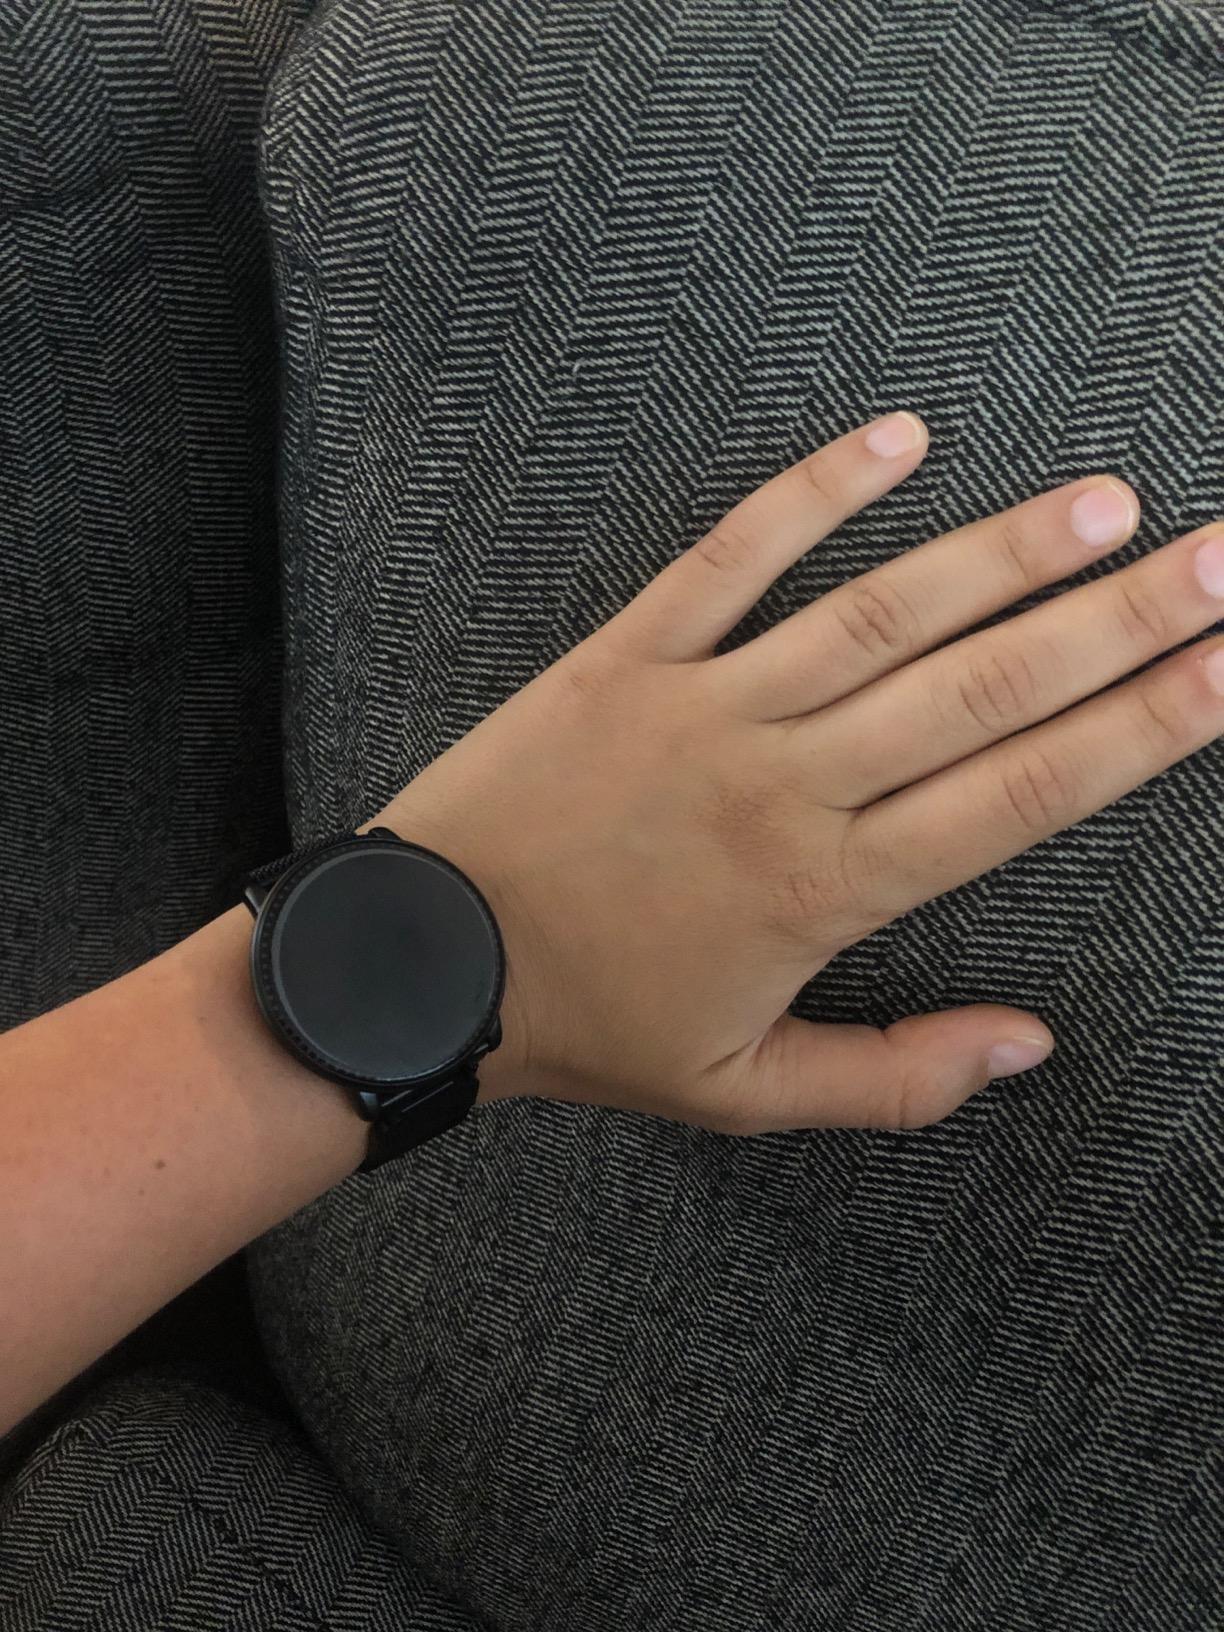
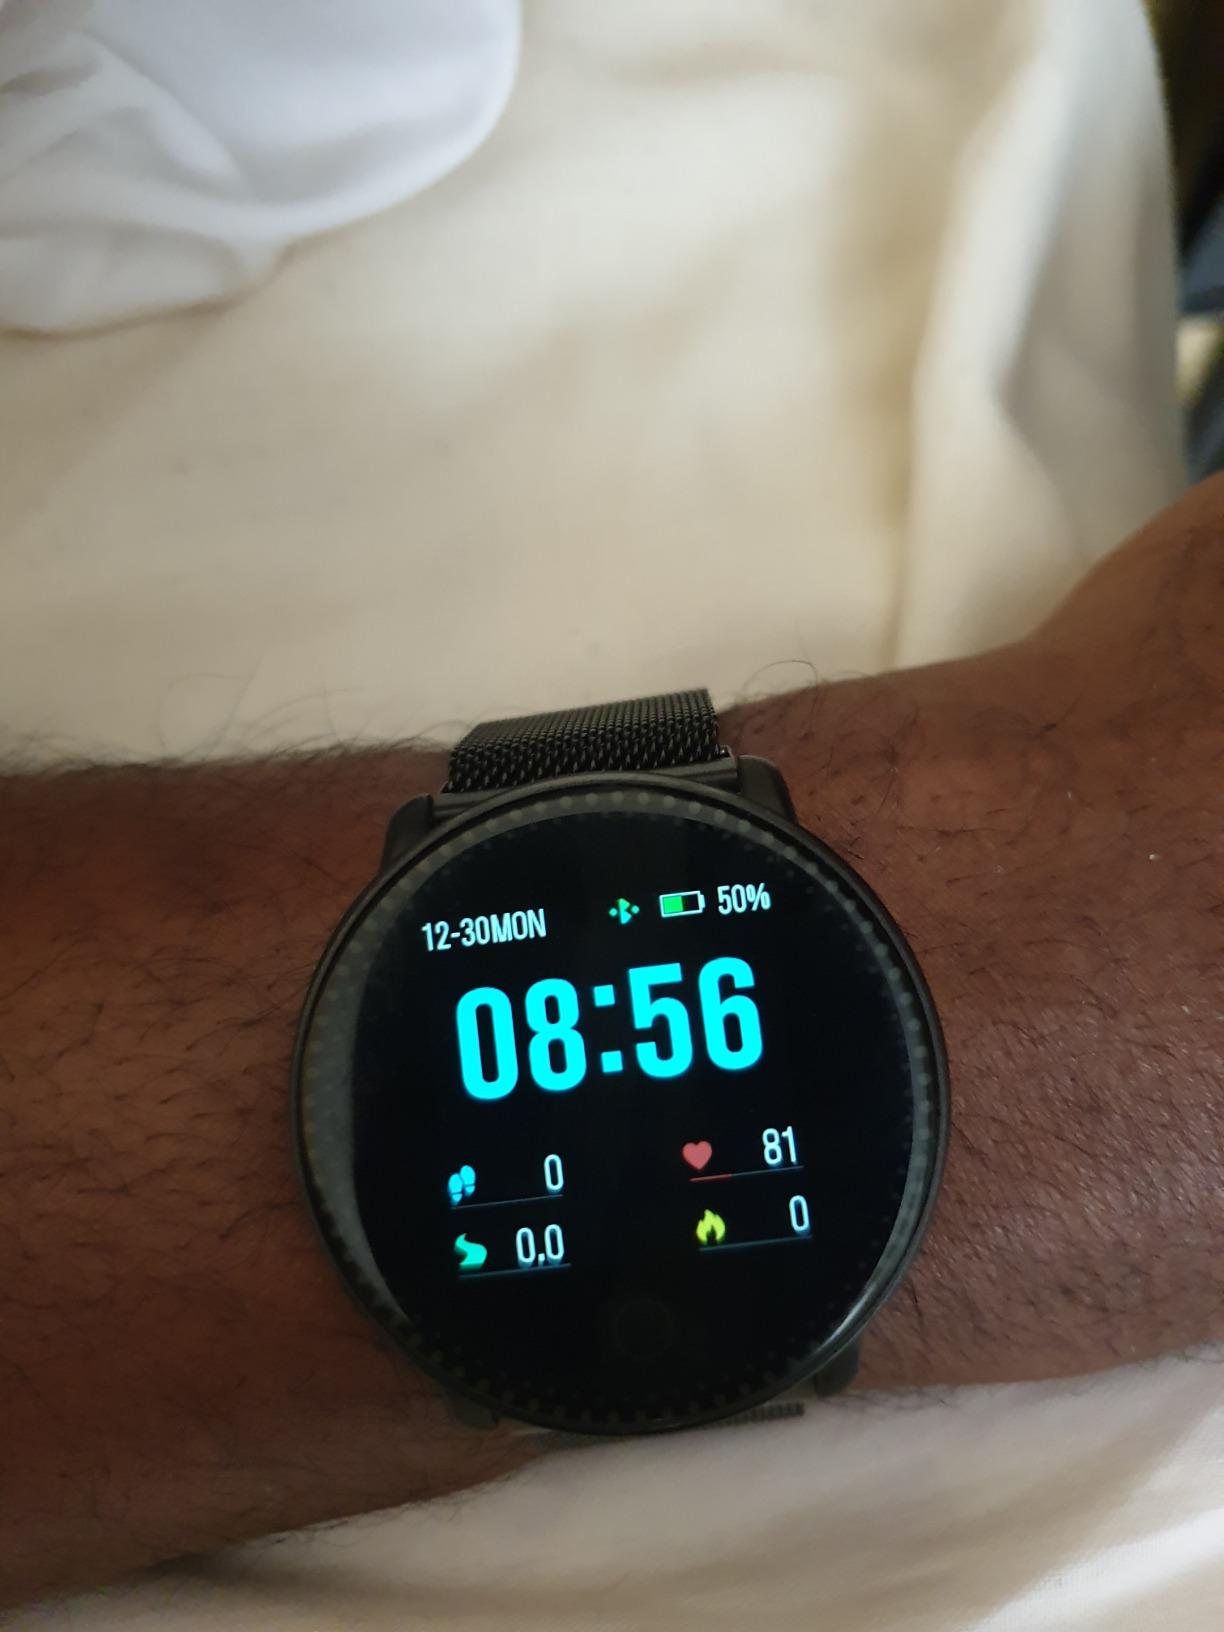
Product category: smartwatch
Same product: yes